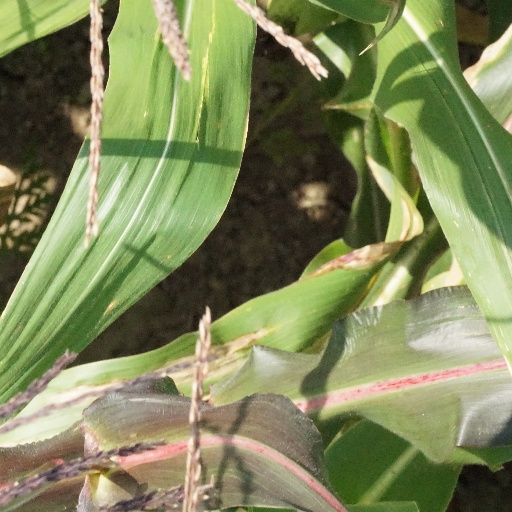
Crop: maize; corn